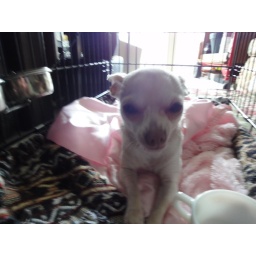
I'm in time out for getting up on the kitchen table and eating the chicken.